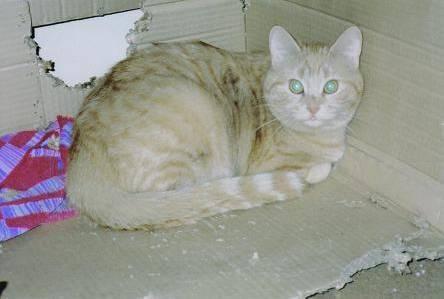
cat